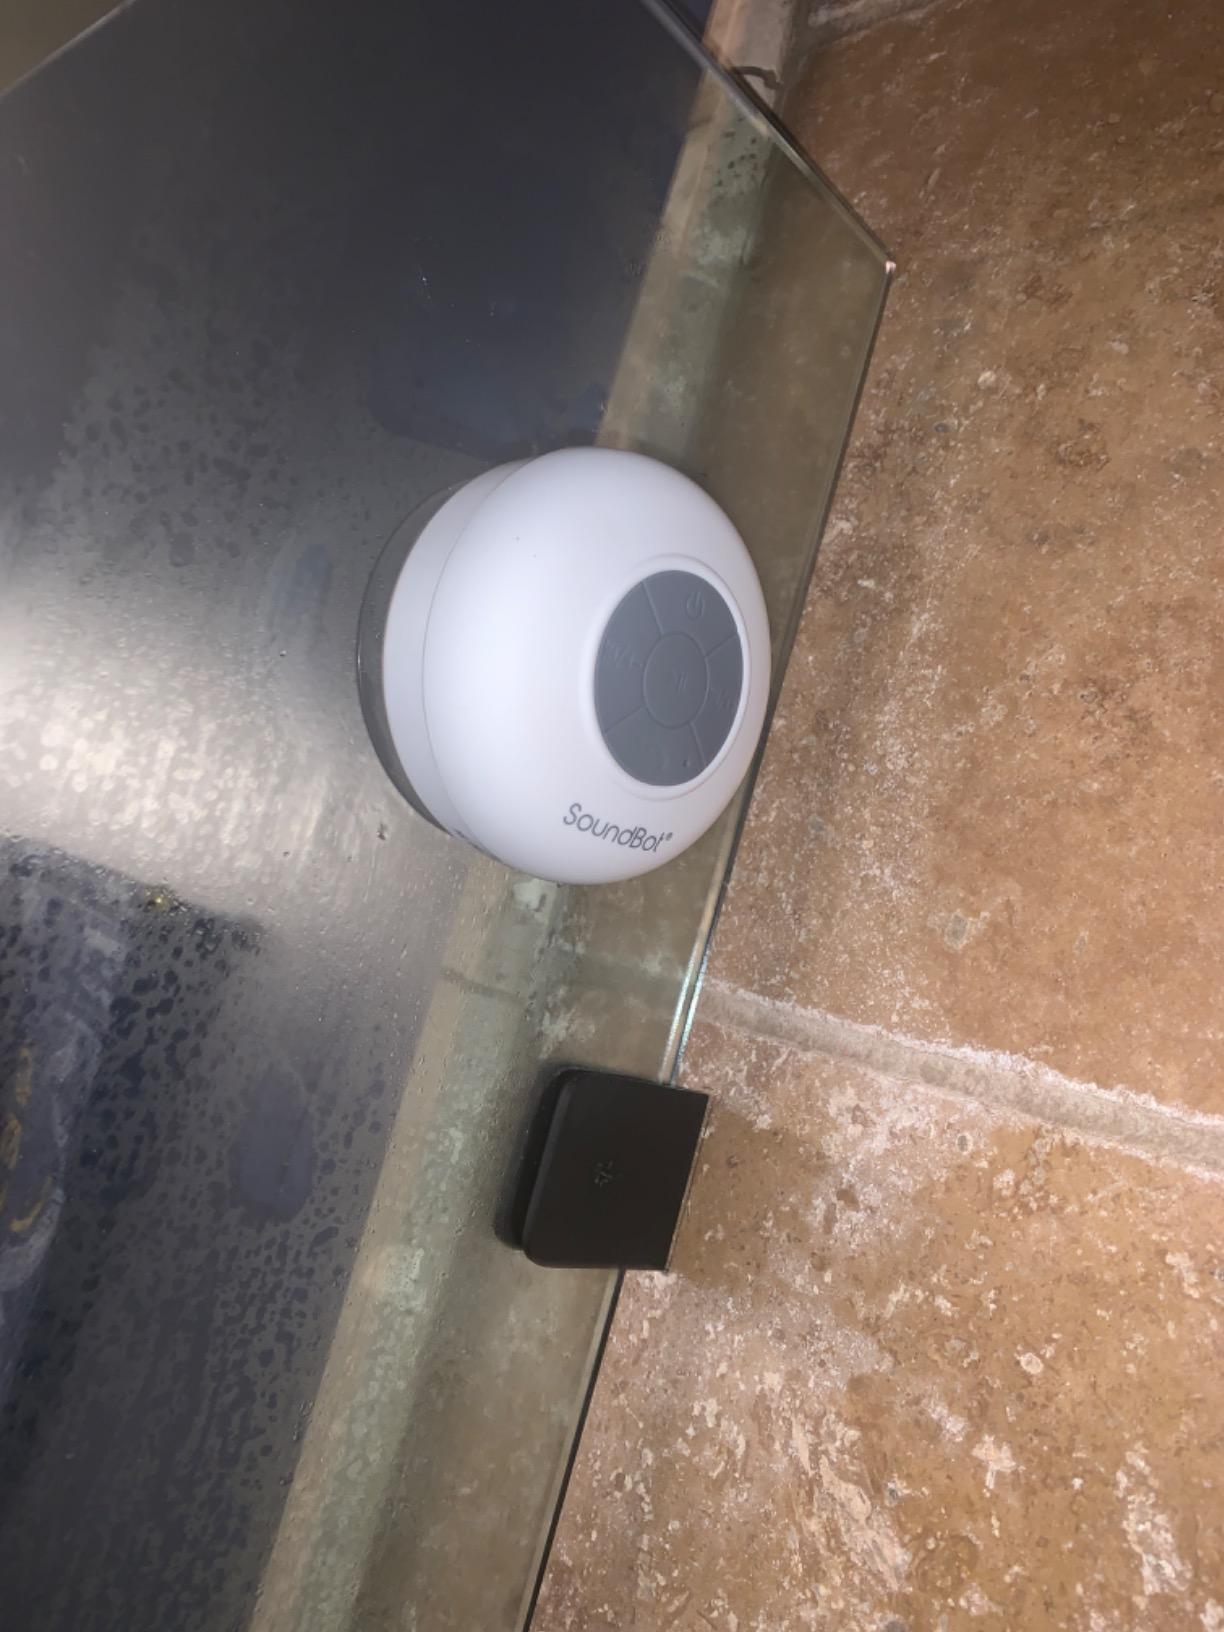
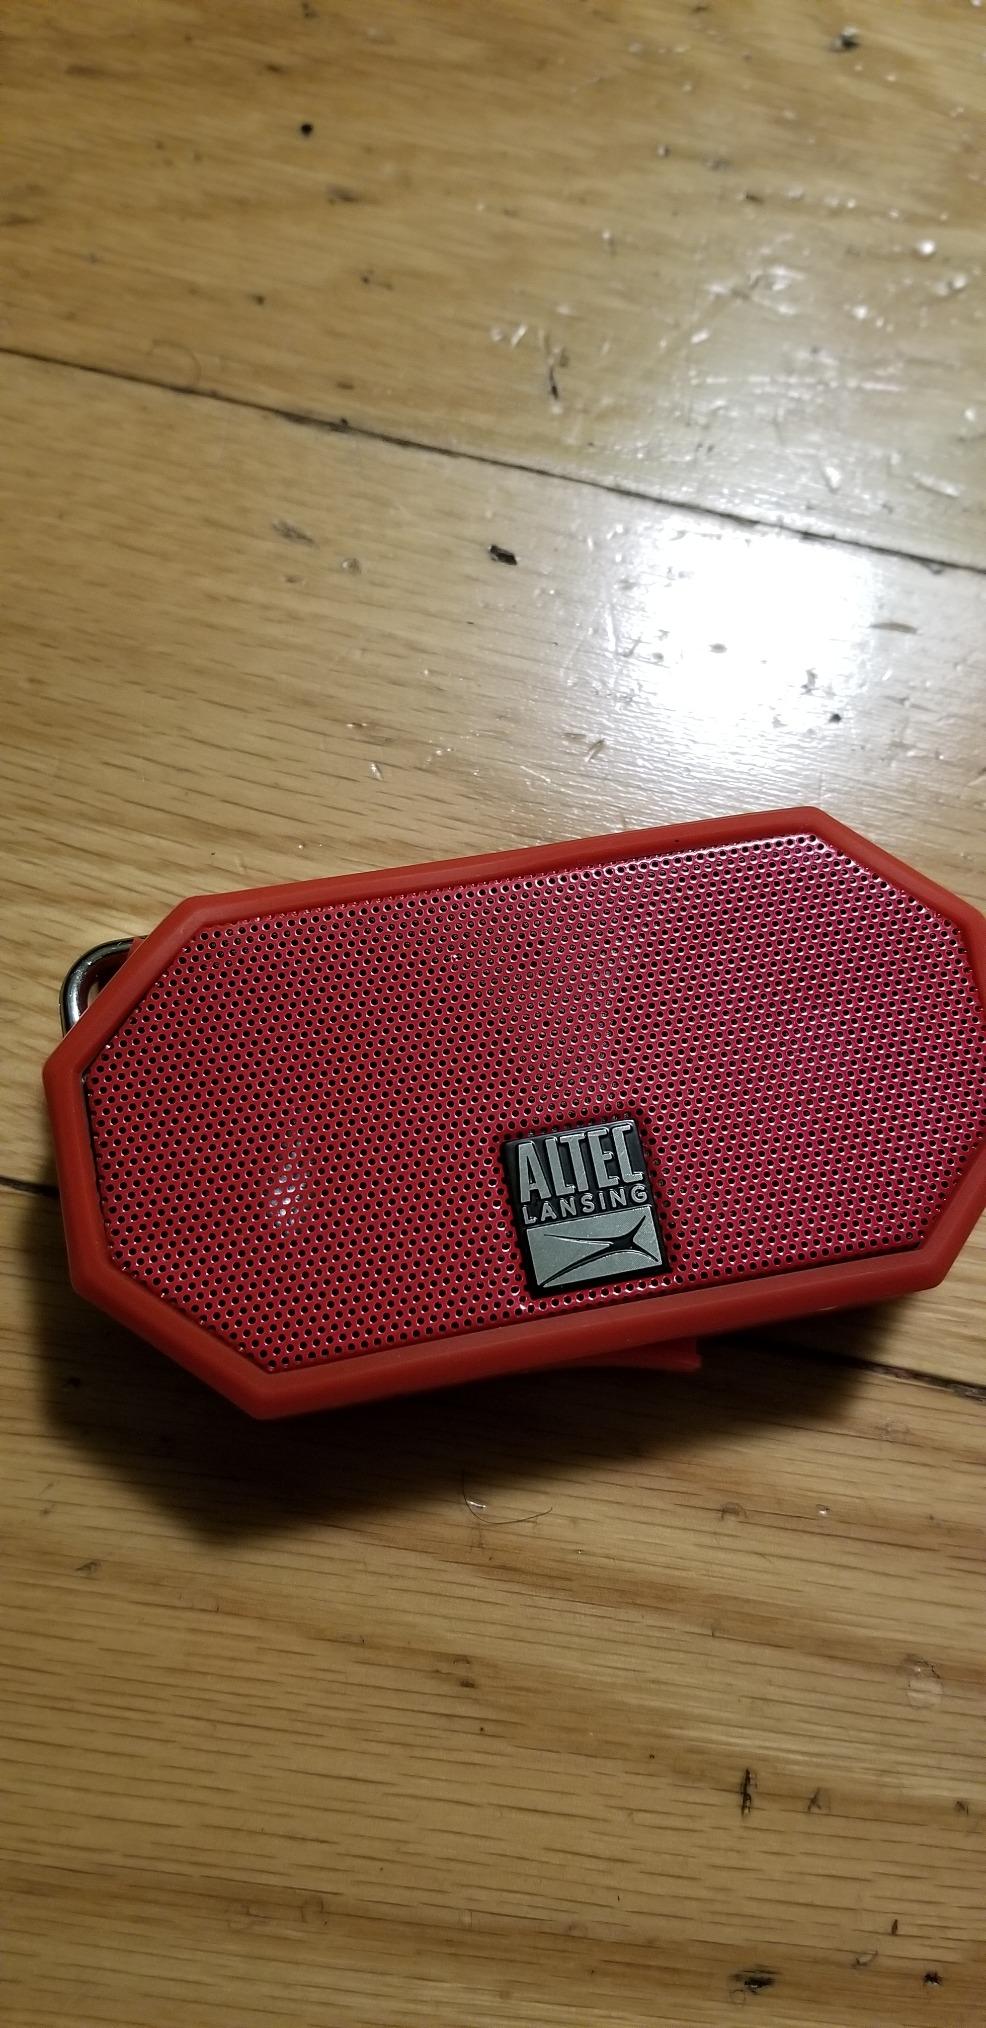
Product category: speaker
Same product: no